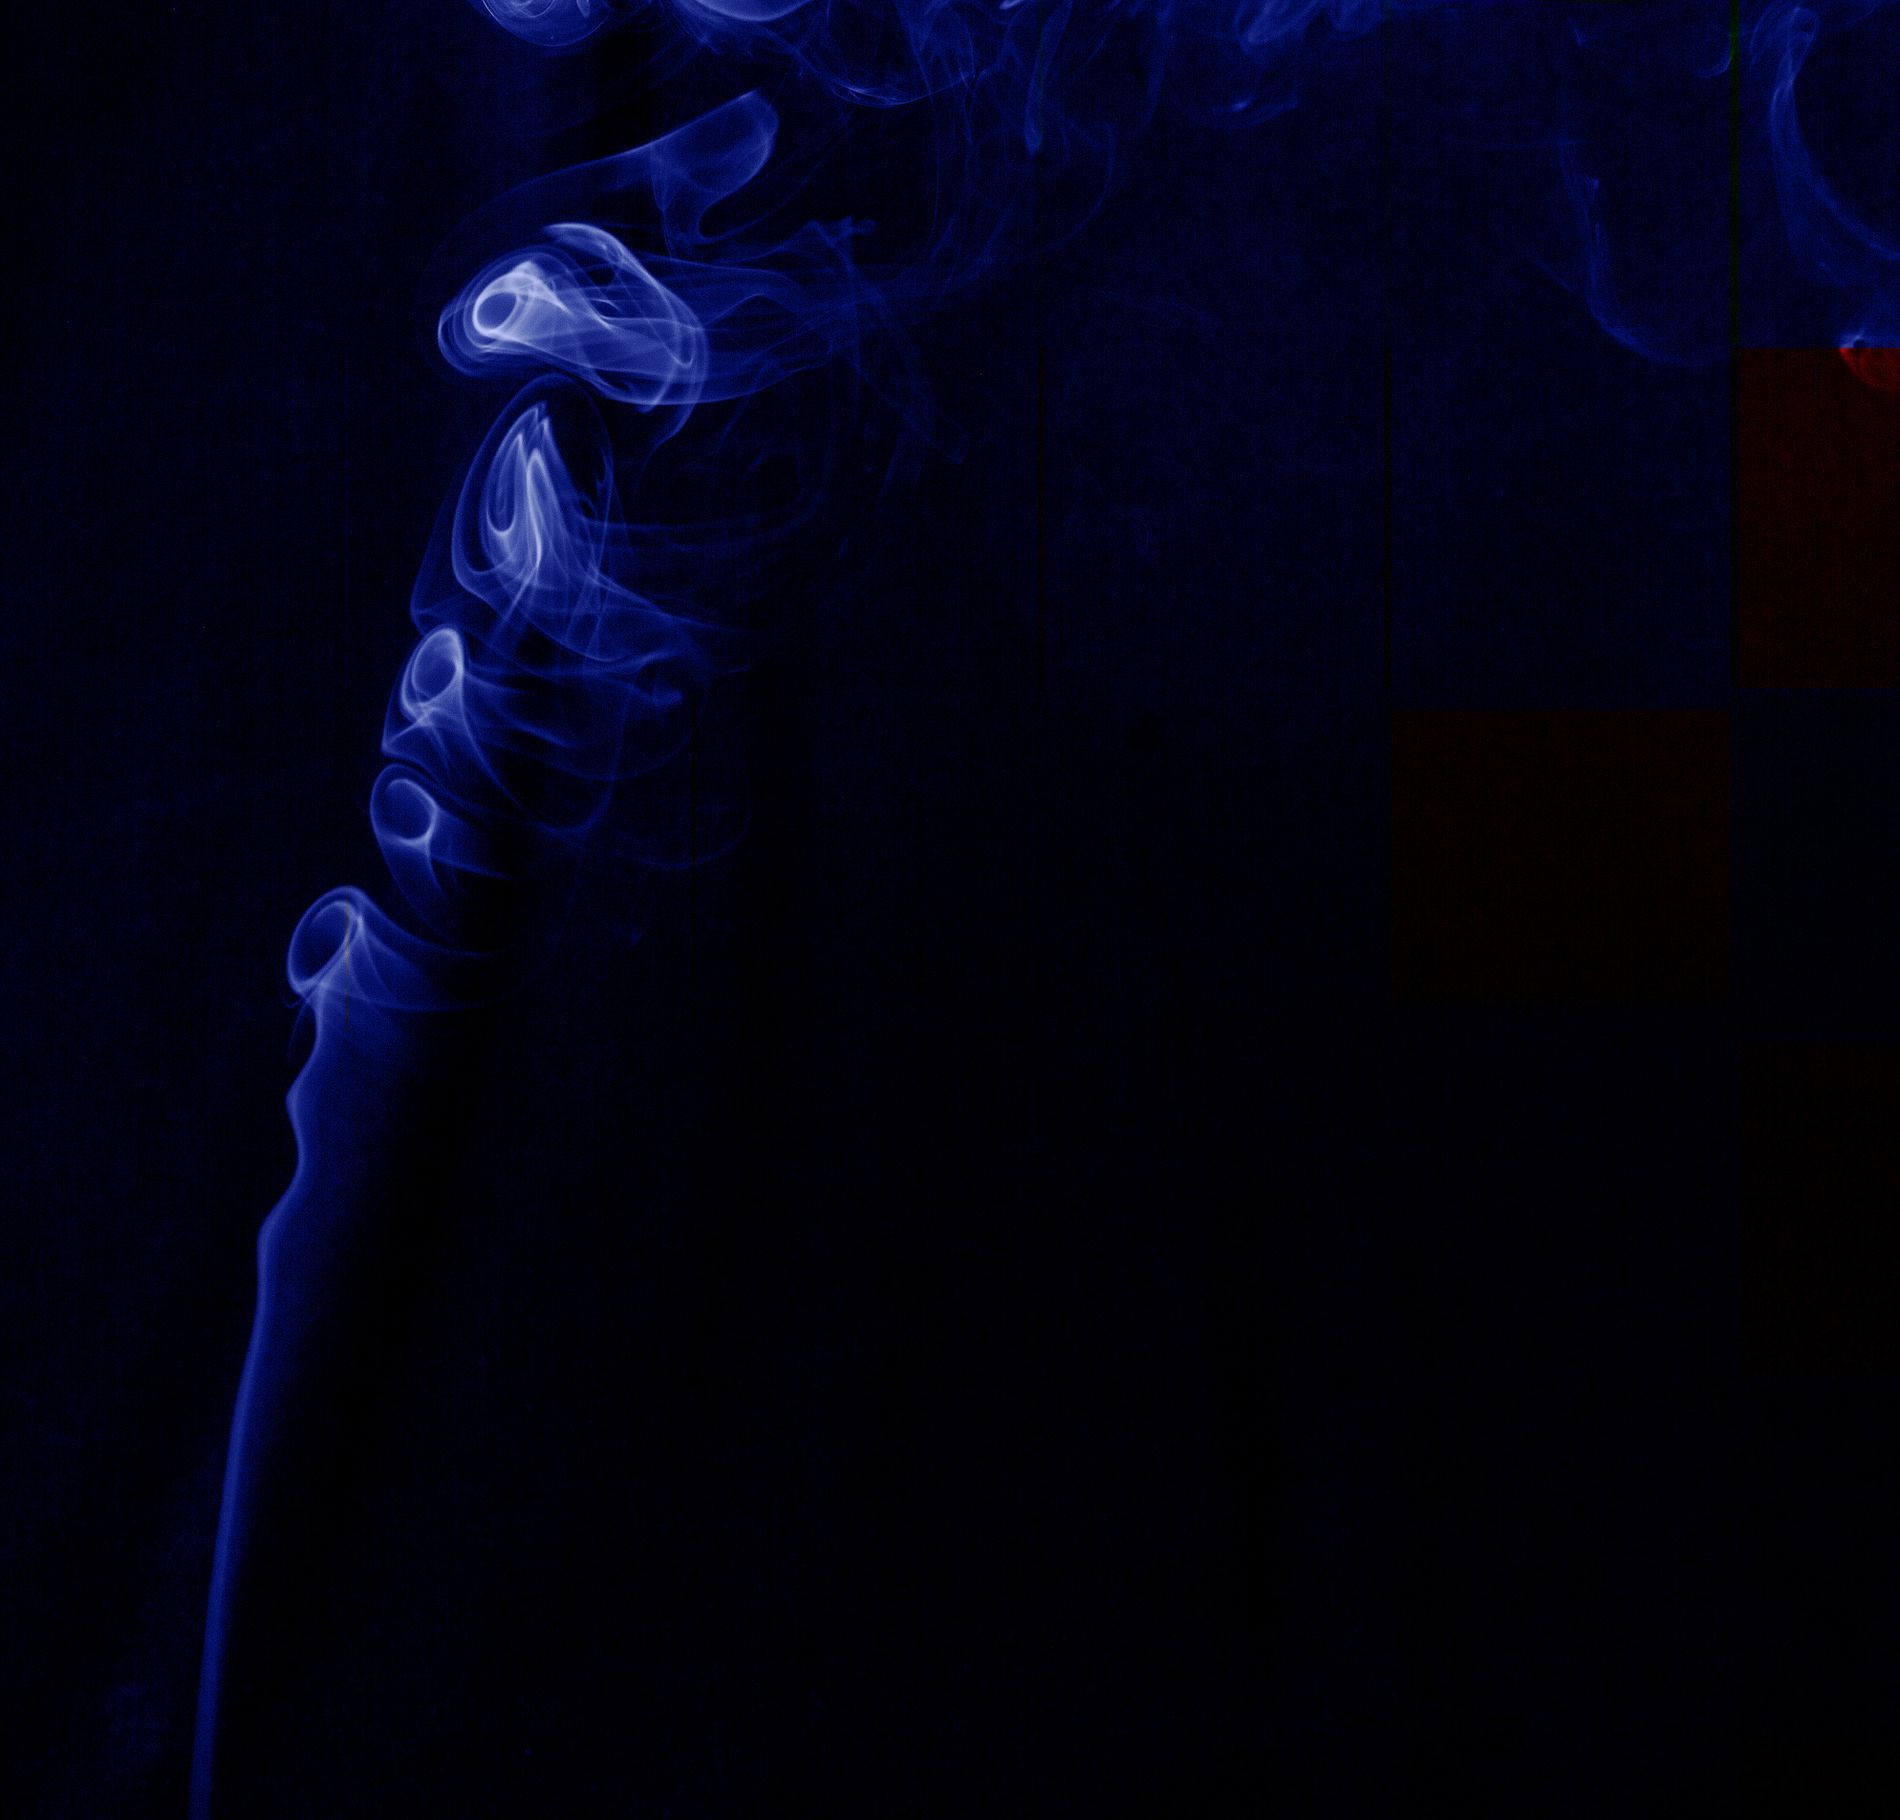
Rising Smoke
The image shows blue smoke coming from a source. It appears clearly at first and then spreads.
The image shows blue smoke emanating from a source. The lighting is dim, enhancing the dramatic effect. The blue color of the smoke dominates the scene and the black background gives depth and contrast. A sense of stillness pervades the scene.
Labels: Smoke, Adult, Female, Person, Woman, Black Background
Camera: Canon Canon EOS 5D Mark III
Lens: EF24-70mm f/2.8L USM, Canon EF 24-70mm f/2.8L
Aperture: F13
Exposure: 1/200 sec
ISO: 200
Focal length: 59.0 mm